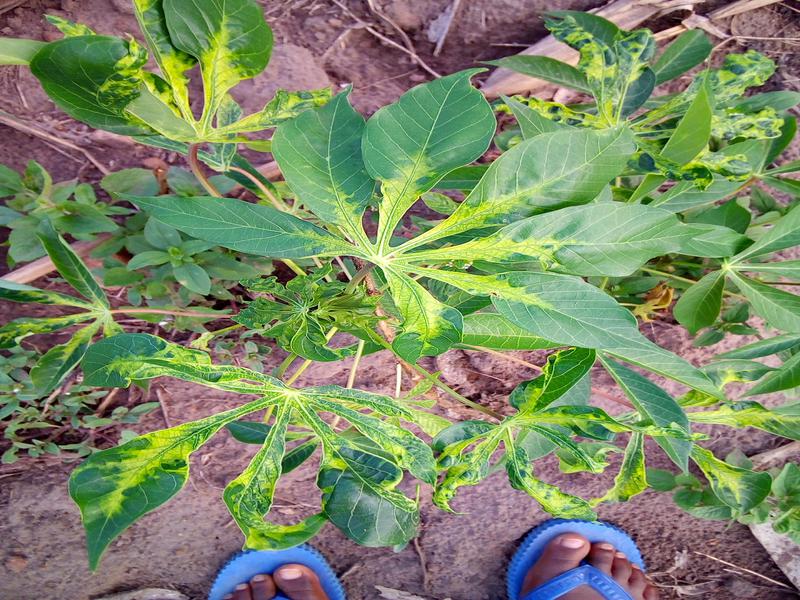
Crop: cassava
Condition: mosaic_disease